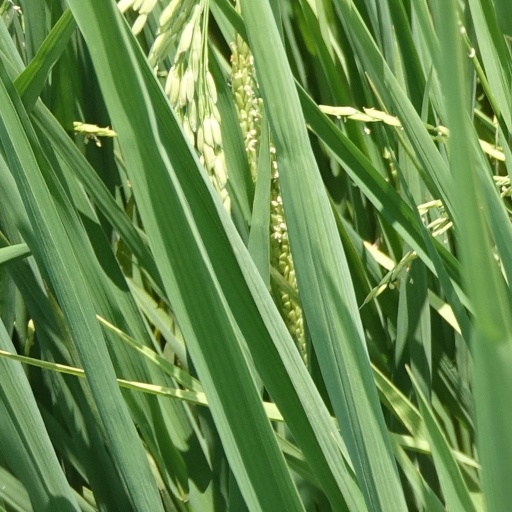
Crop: rice